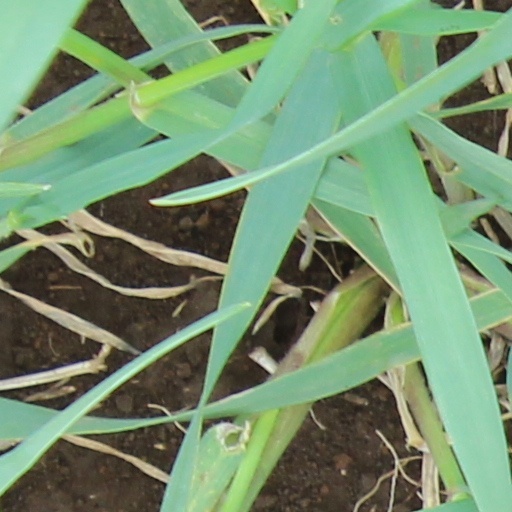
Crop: wheat